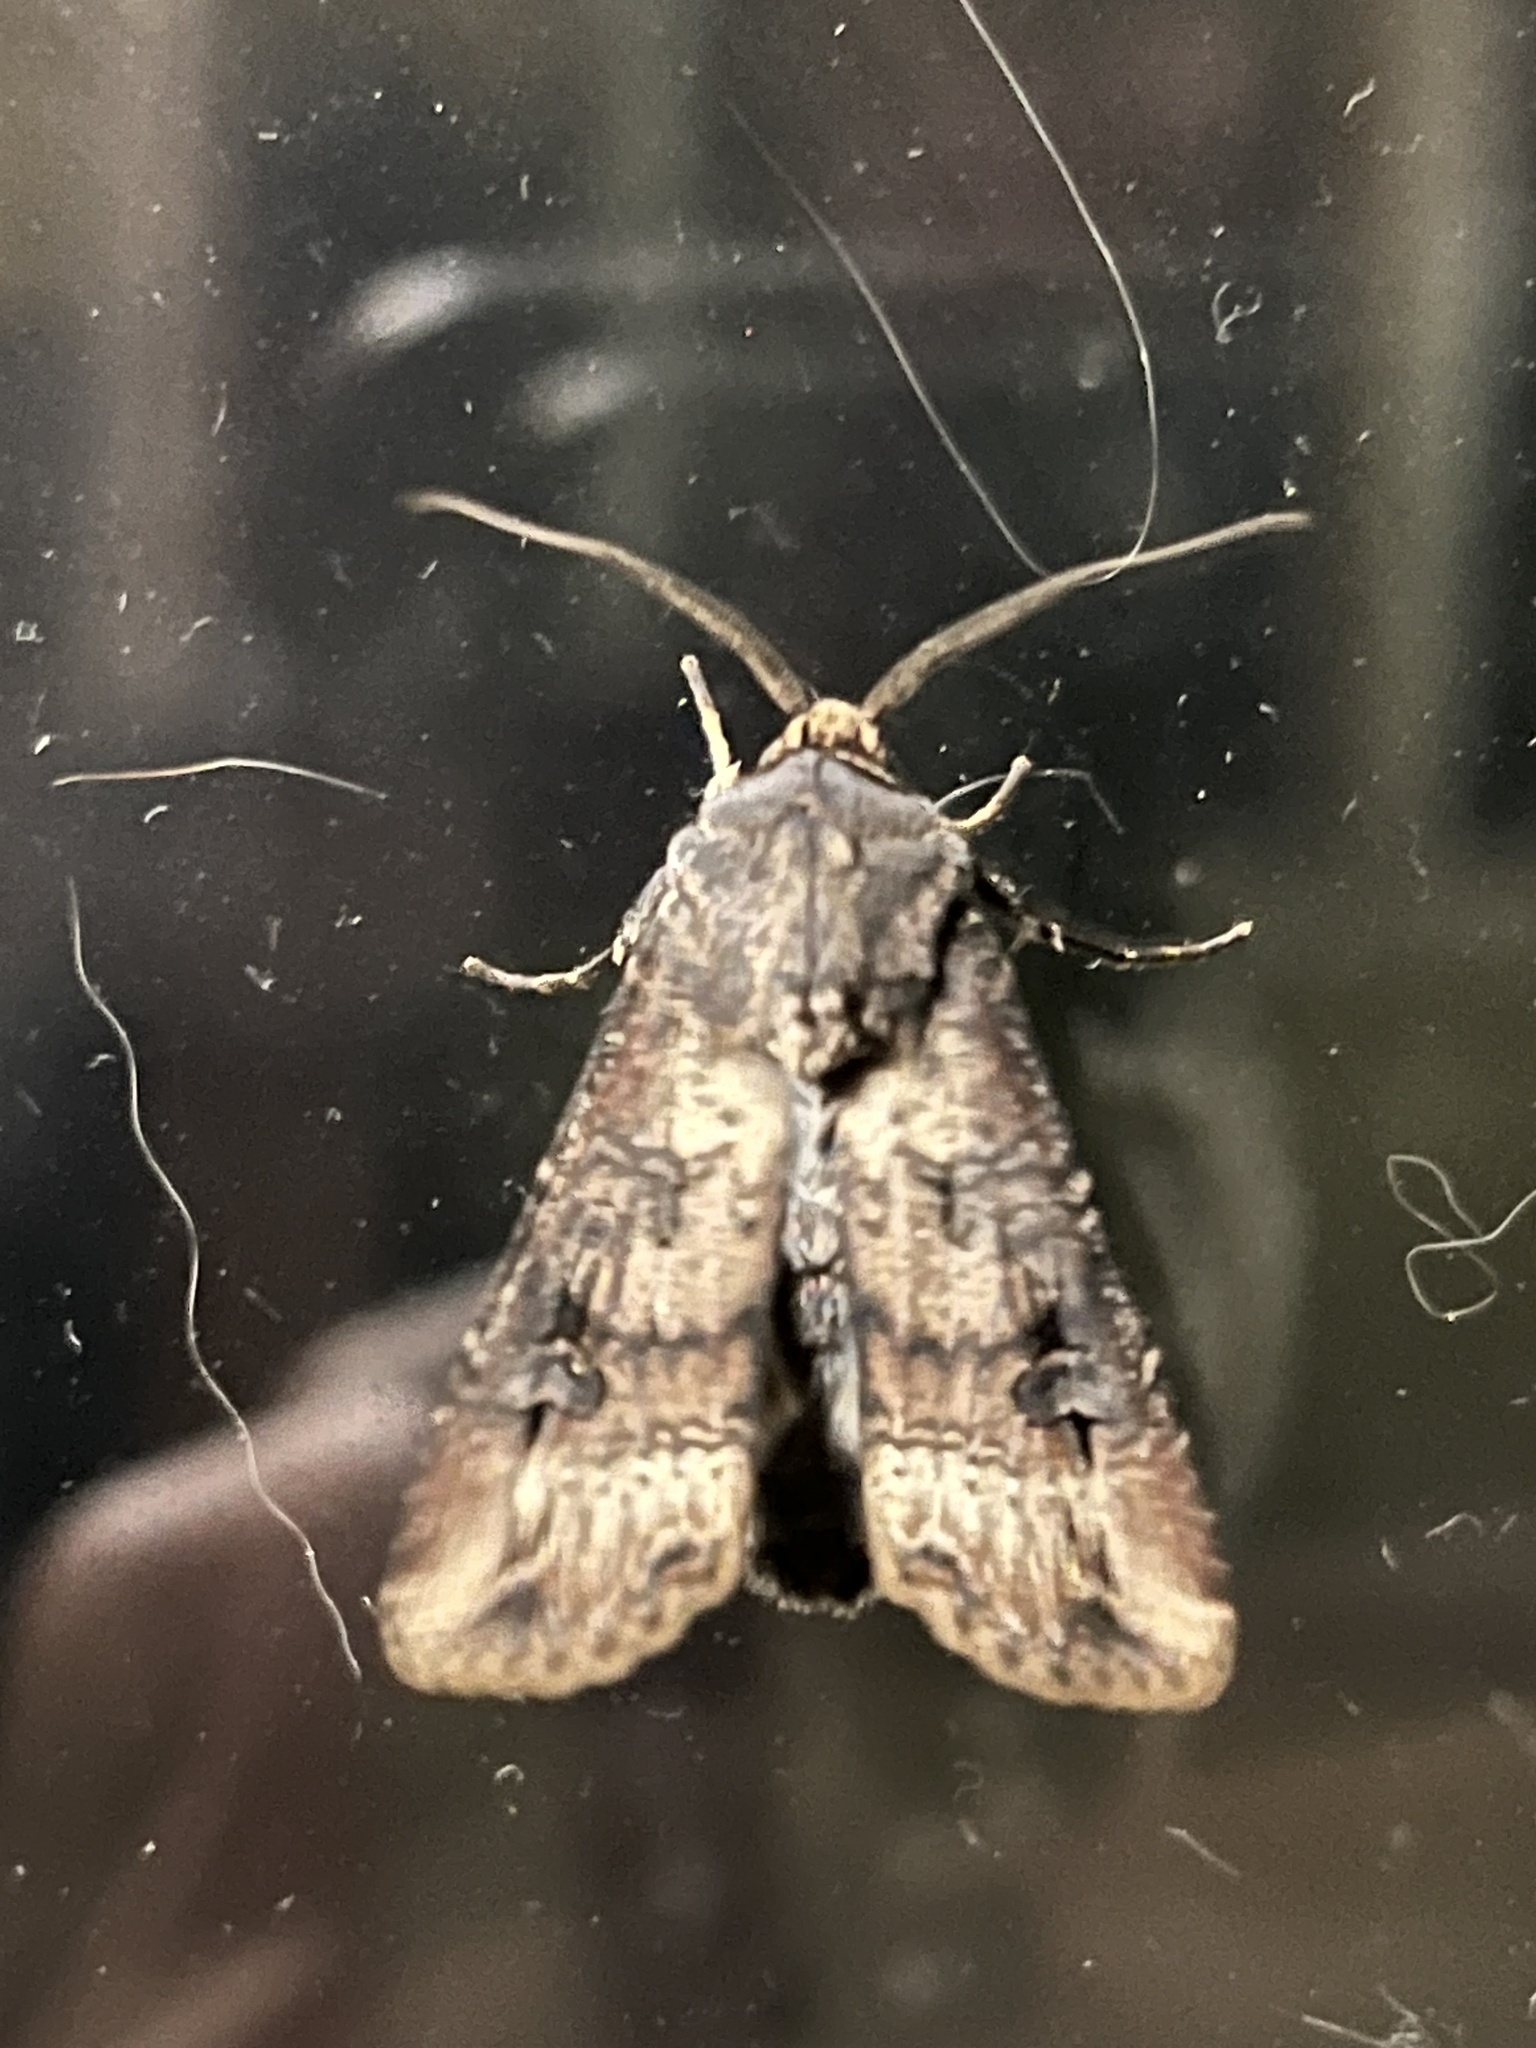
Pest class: cutworms